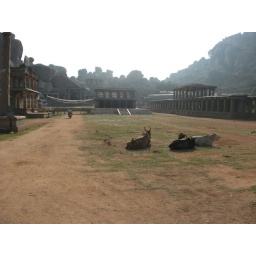
Where our bus dropped us off in Hampi....and that mountain in the back...i conquered it!